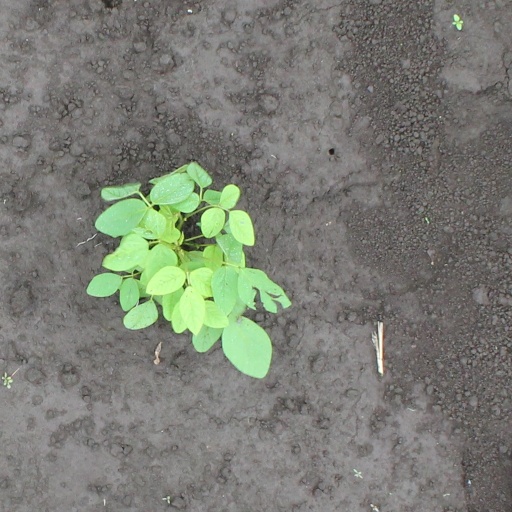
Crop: soybean